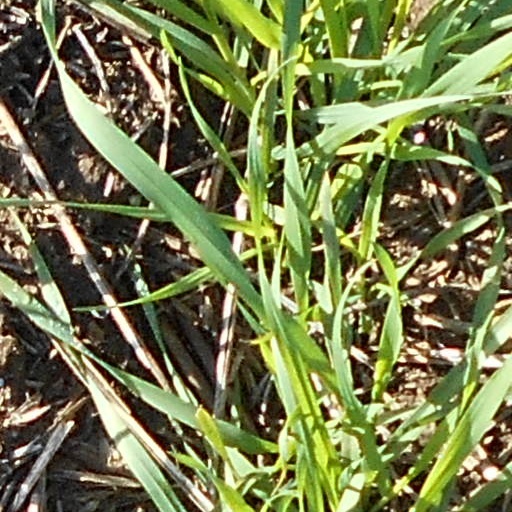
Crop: wheat